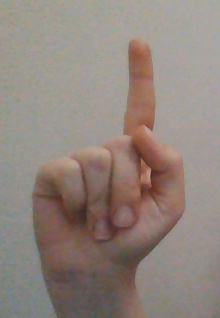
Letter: bb